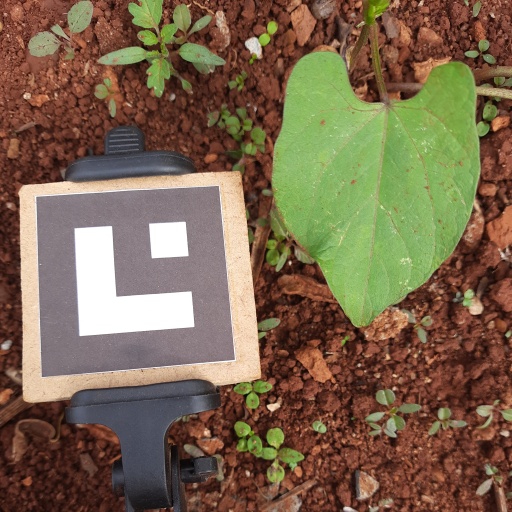
Observations: wavy surface, no eating holes, with soild dust, under shade